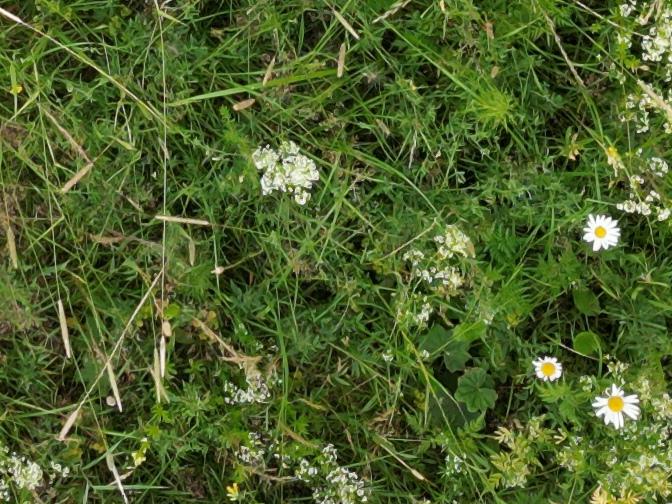
Flowers visible: yarrow flowers, yarrow flowers, yarrow flowers, yarrow flowers,  daisy flowers,  daisy flowers, yarrow flowers, yarrow flowers, yarrow flowers, yarrow flowers,  daisy flowers